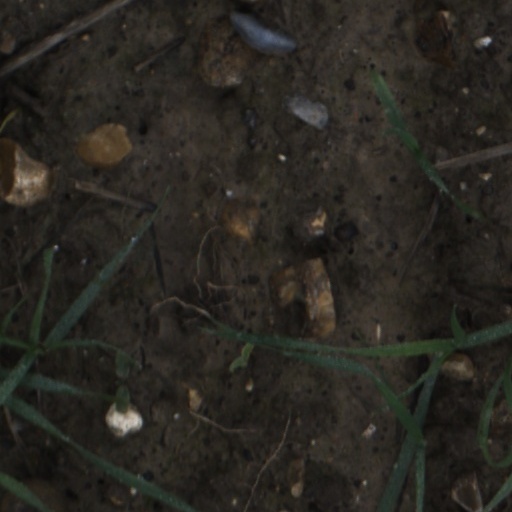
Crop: wheat